Utica Avenue station

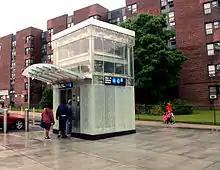
Elevator

This station is compliant with the 1990 Americans With Disabilities Act. In May 2014, MTA installed three elevators: one near the intersection of Utica Avenue and Fulton Street, connecting the mezzanine to the street, and two elevators connecting the platforms to the mezzanine.